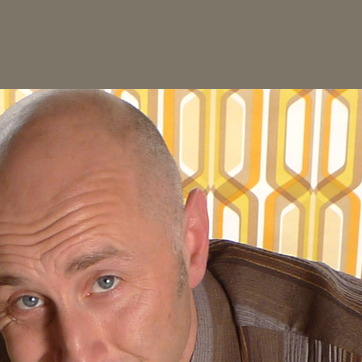
Material: hair